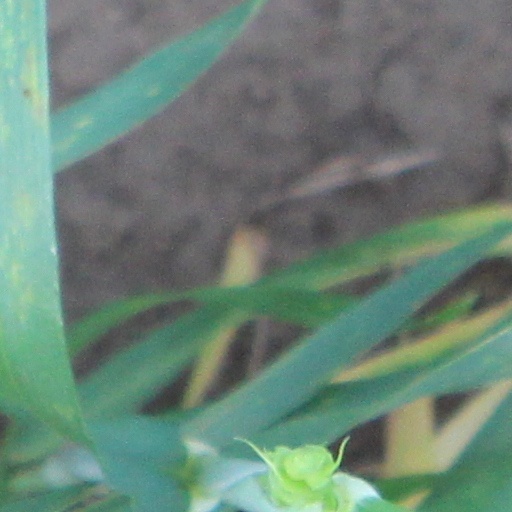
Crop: wheat